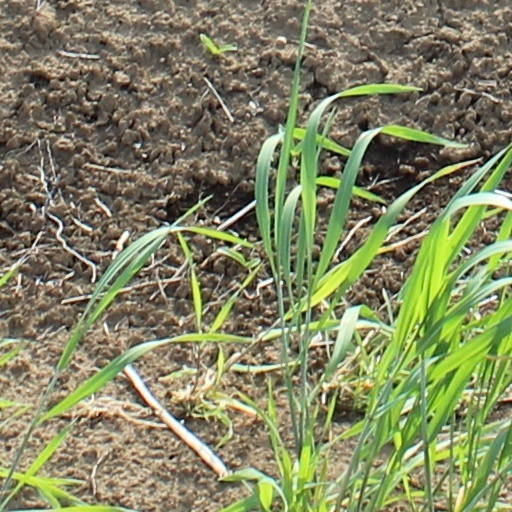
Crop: wheat